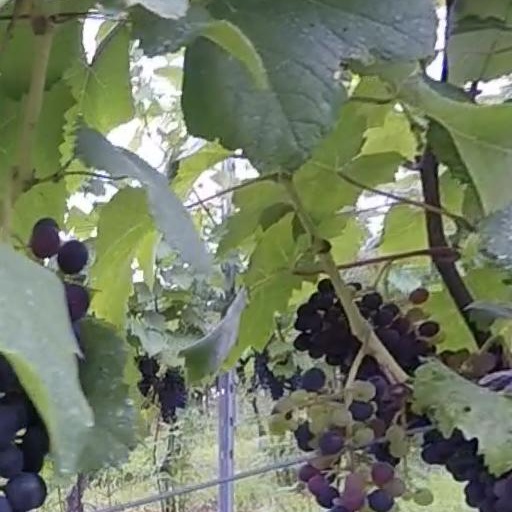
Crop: grape